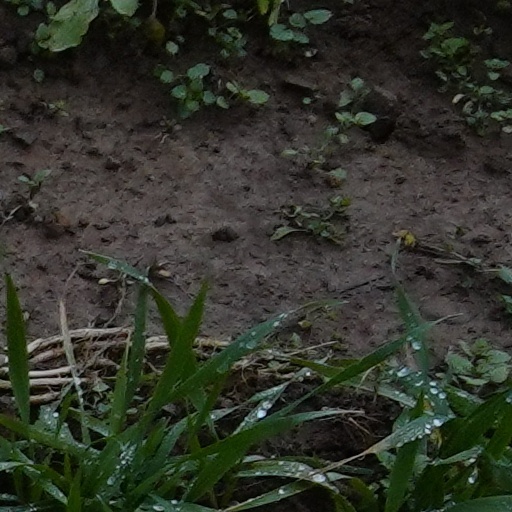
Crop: wheat